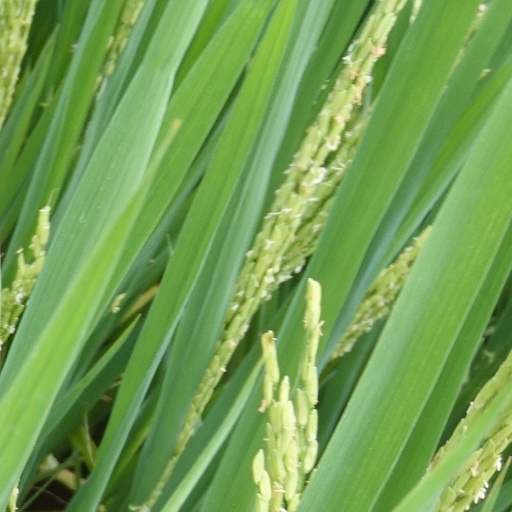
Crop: rice